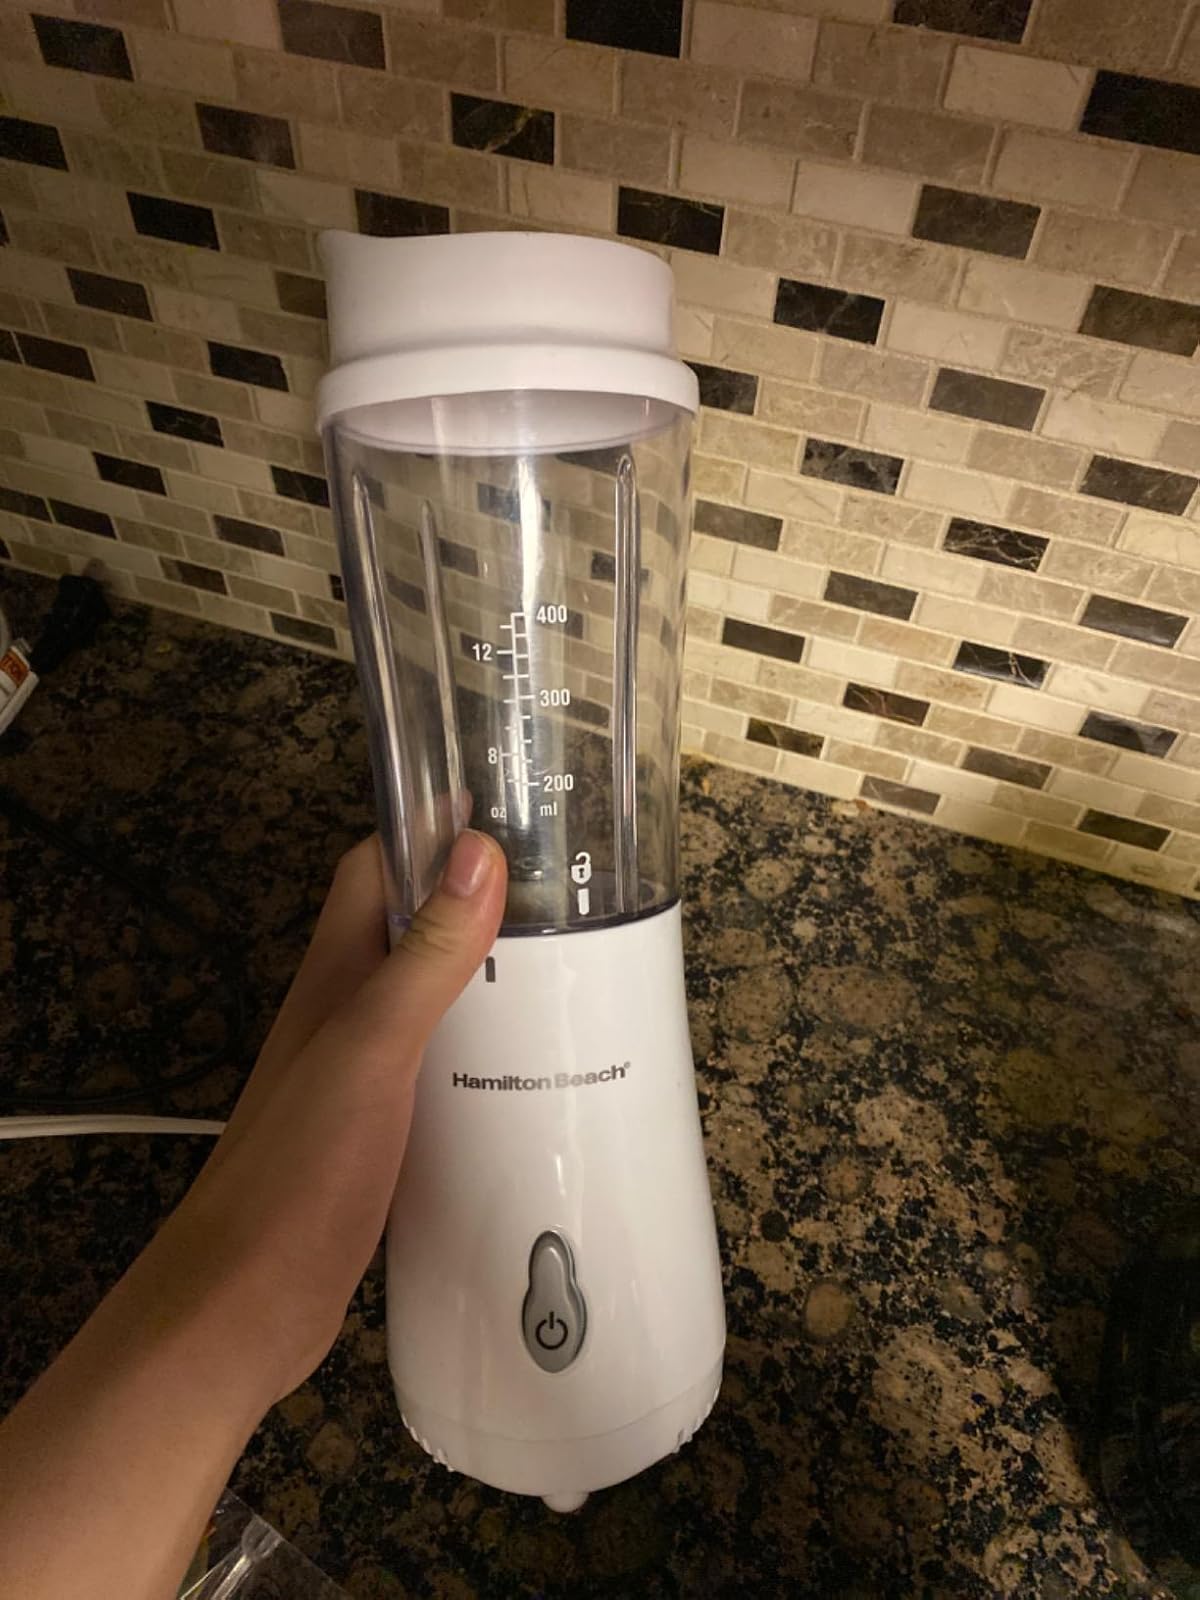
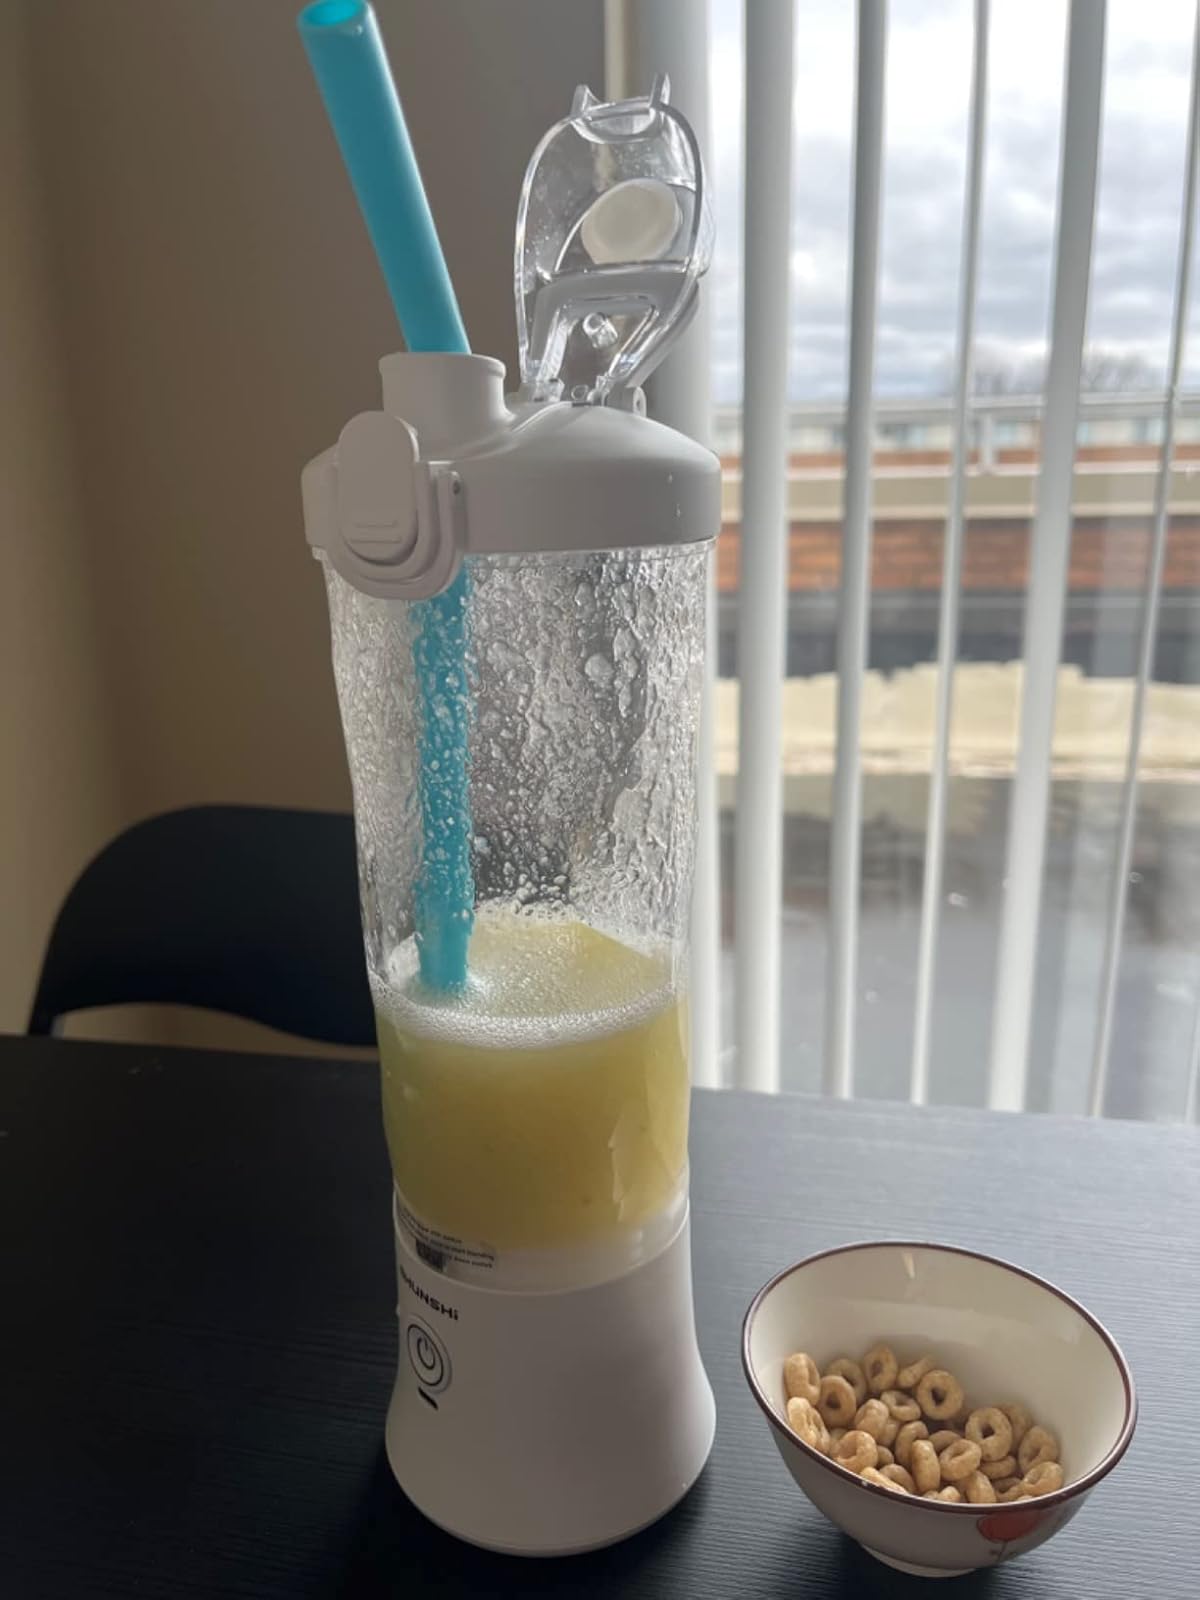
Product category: items_blender
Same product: no